Mubarak Wakaso

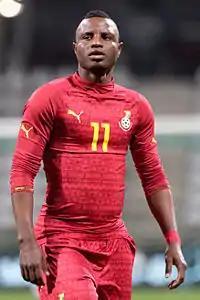
Wakaso with Ghana in 2015

Mubarak Wakaso (born 25 July 1990) is a Ghanaian professional footballer who plays as a midfielder.